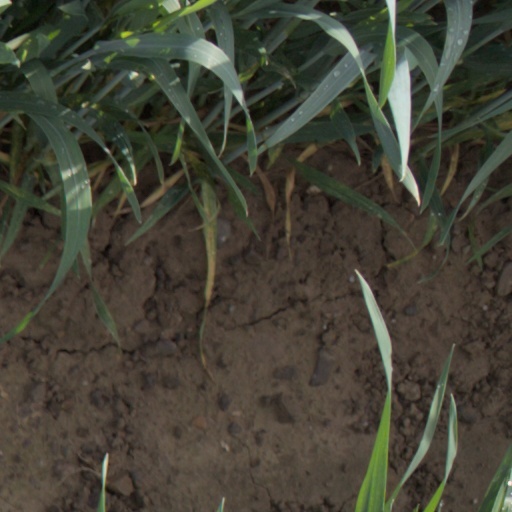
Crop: wheat